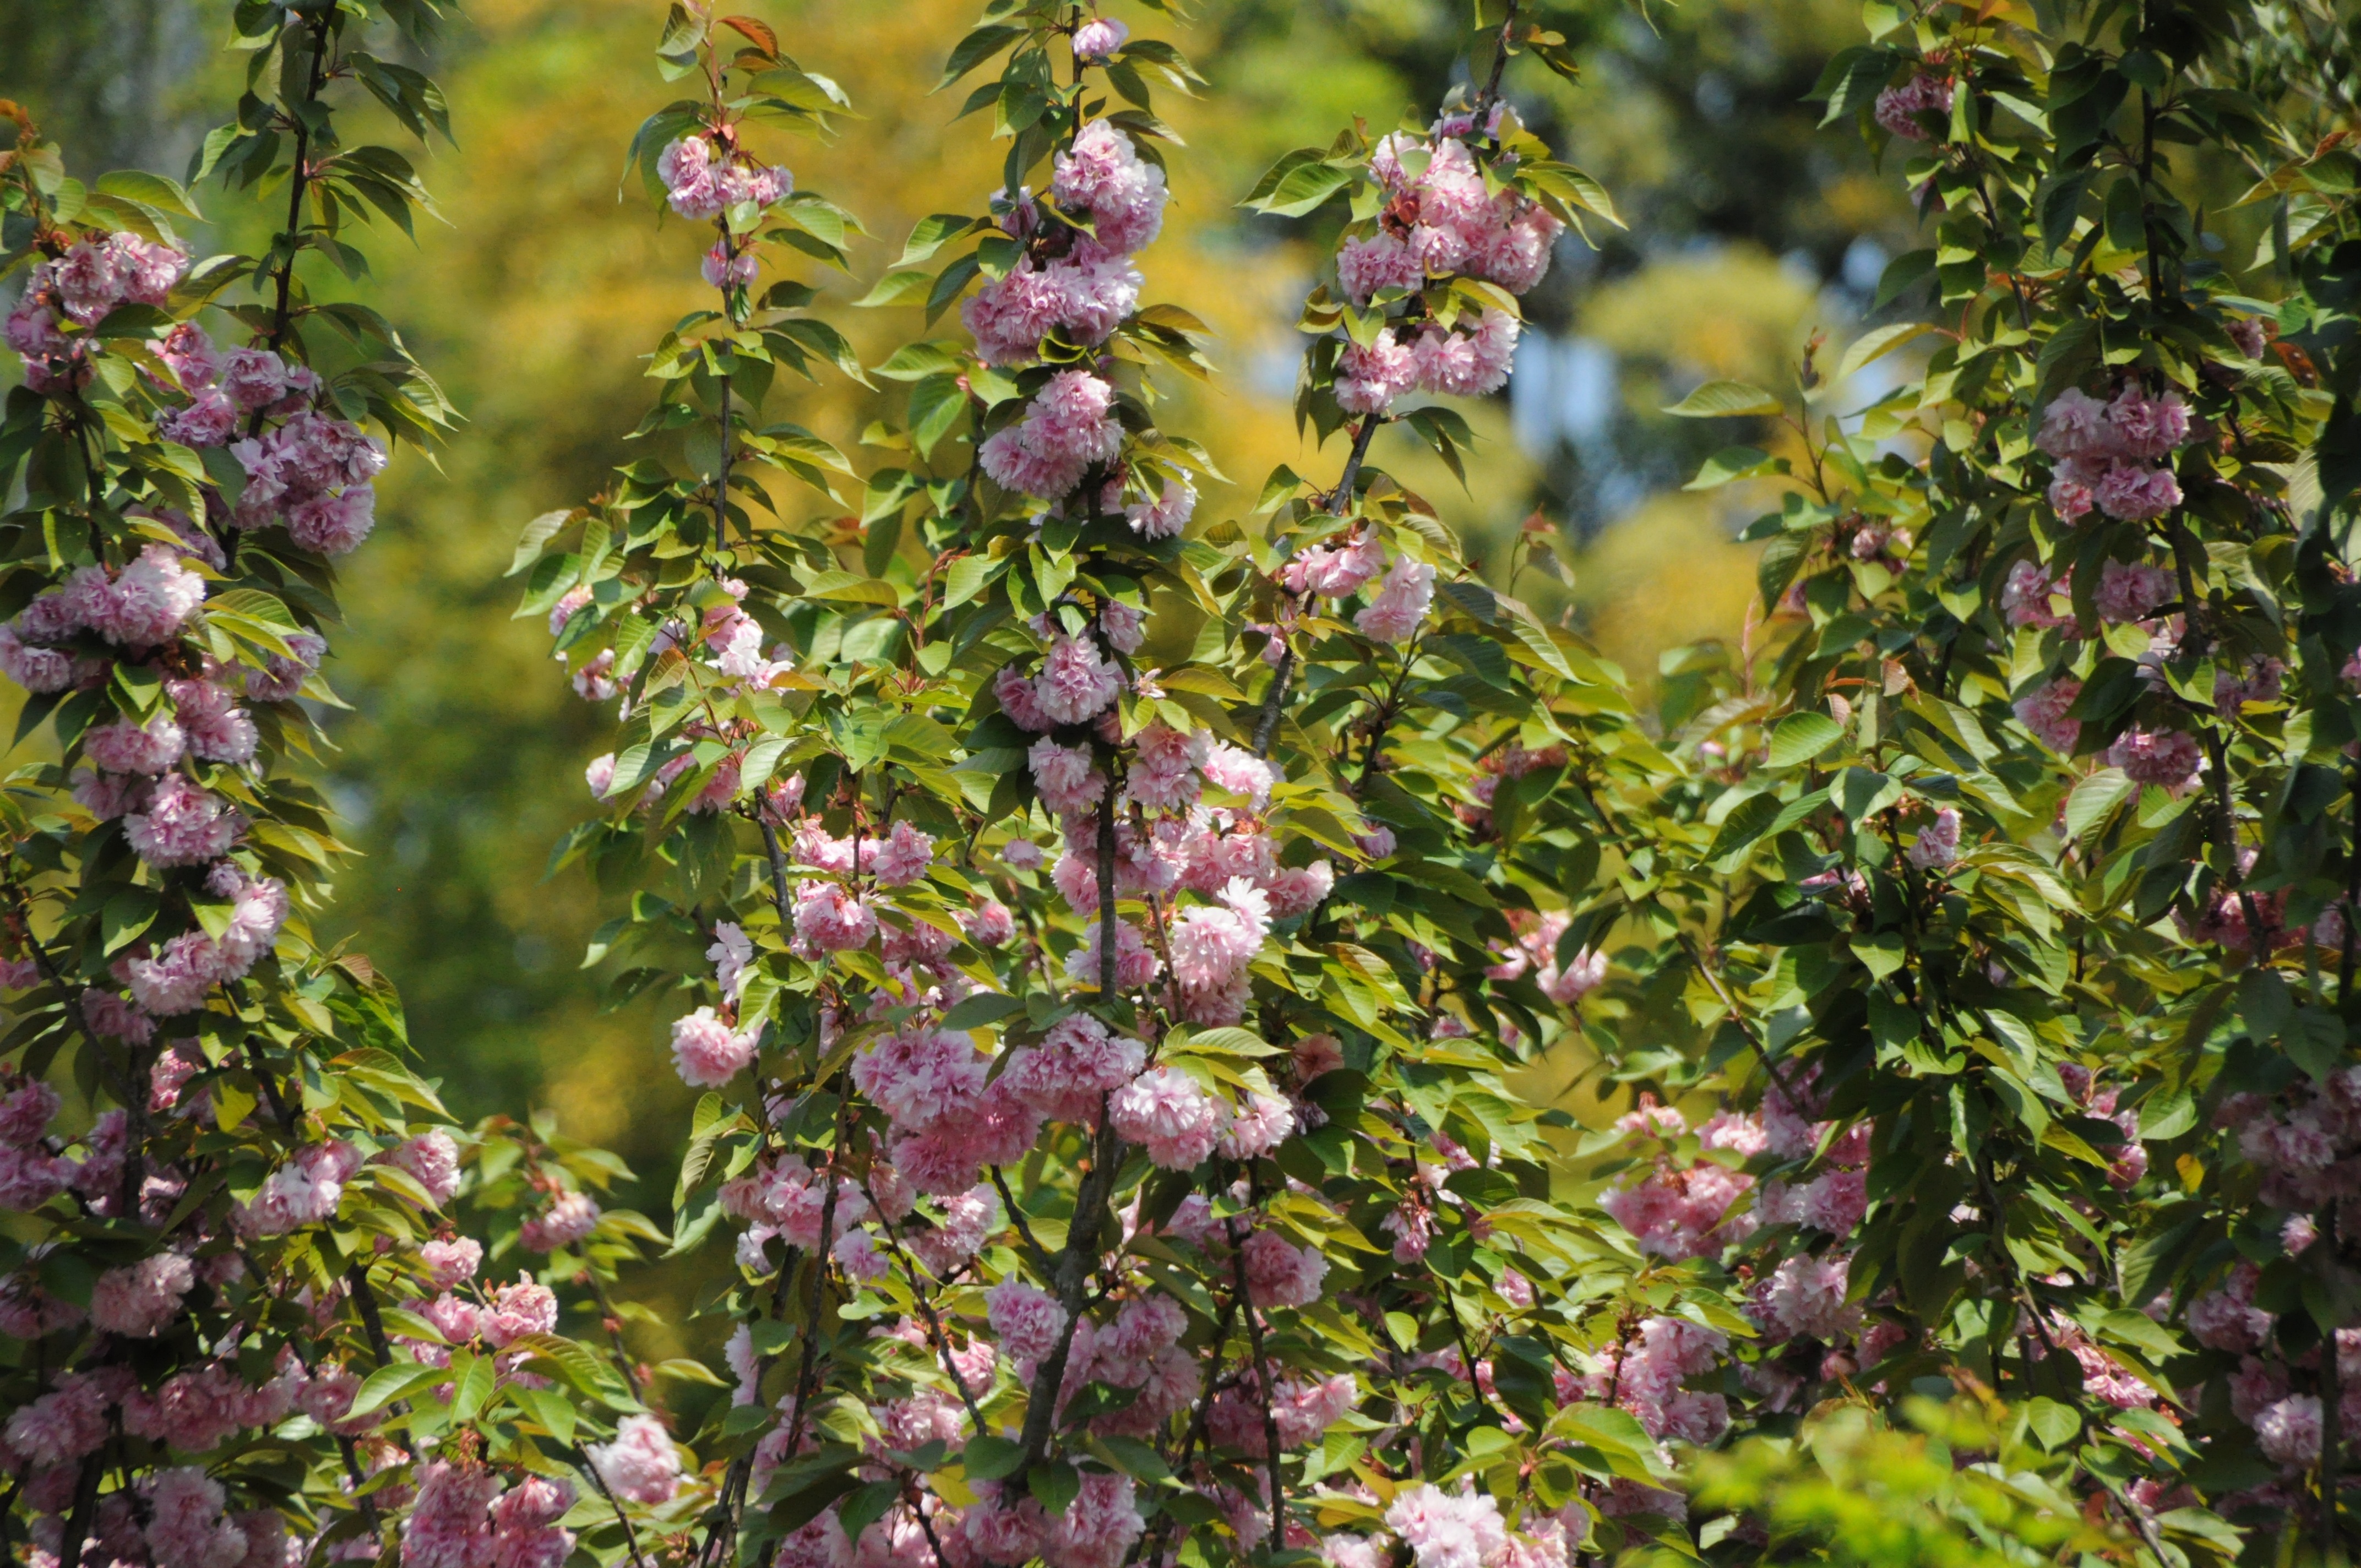
nature, blossom, plant, flower, herb, botany, garden, flora, wildflower, shrub, sakura, cherry, flowering plant, land plant